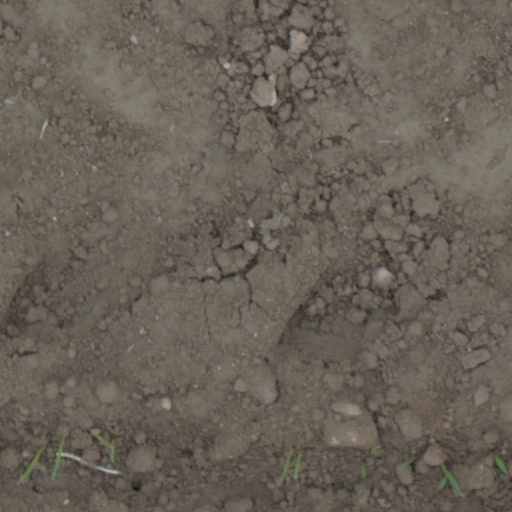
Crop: wheat